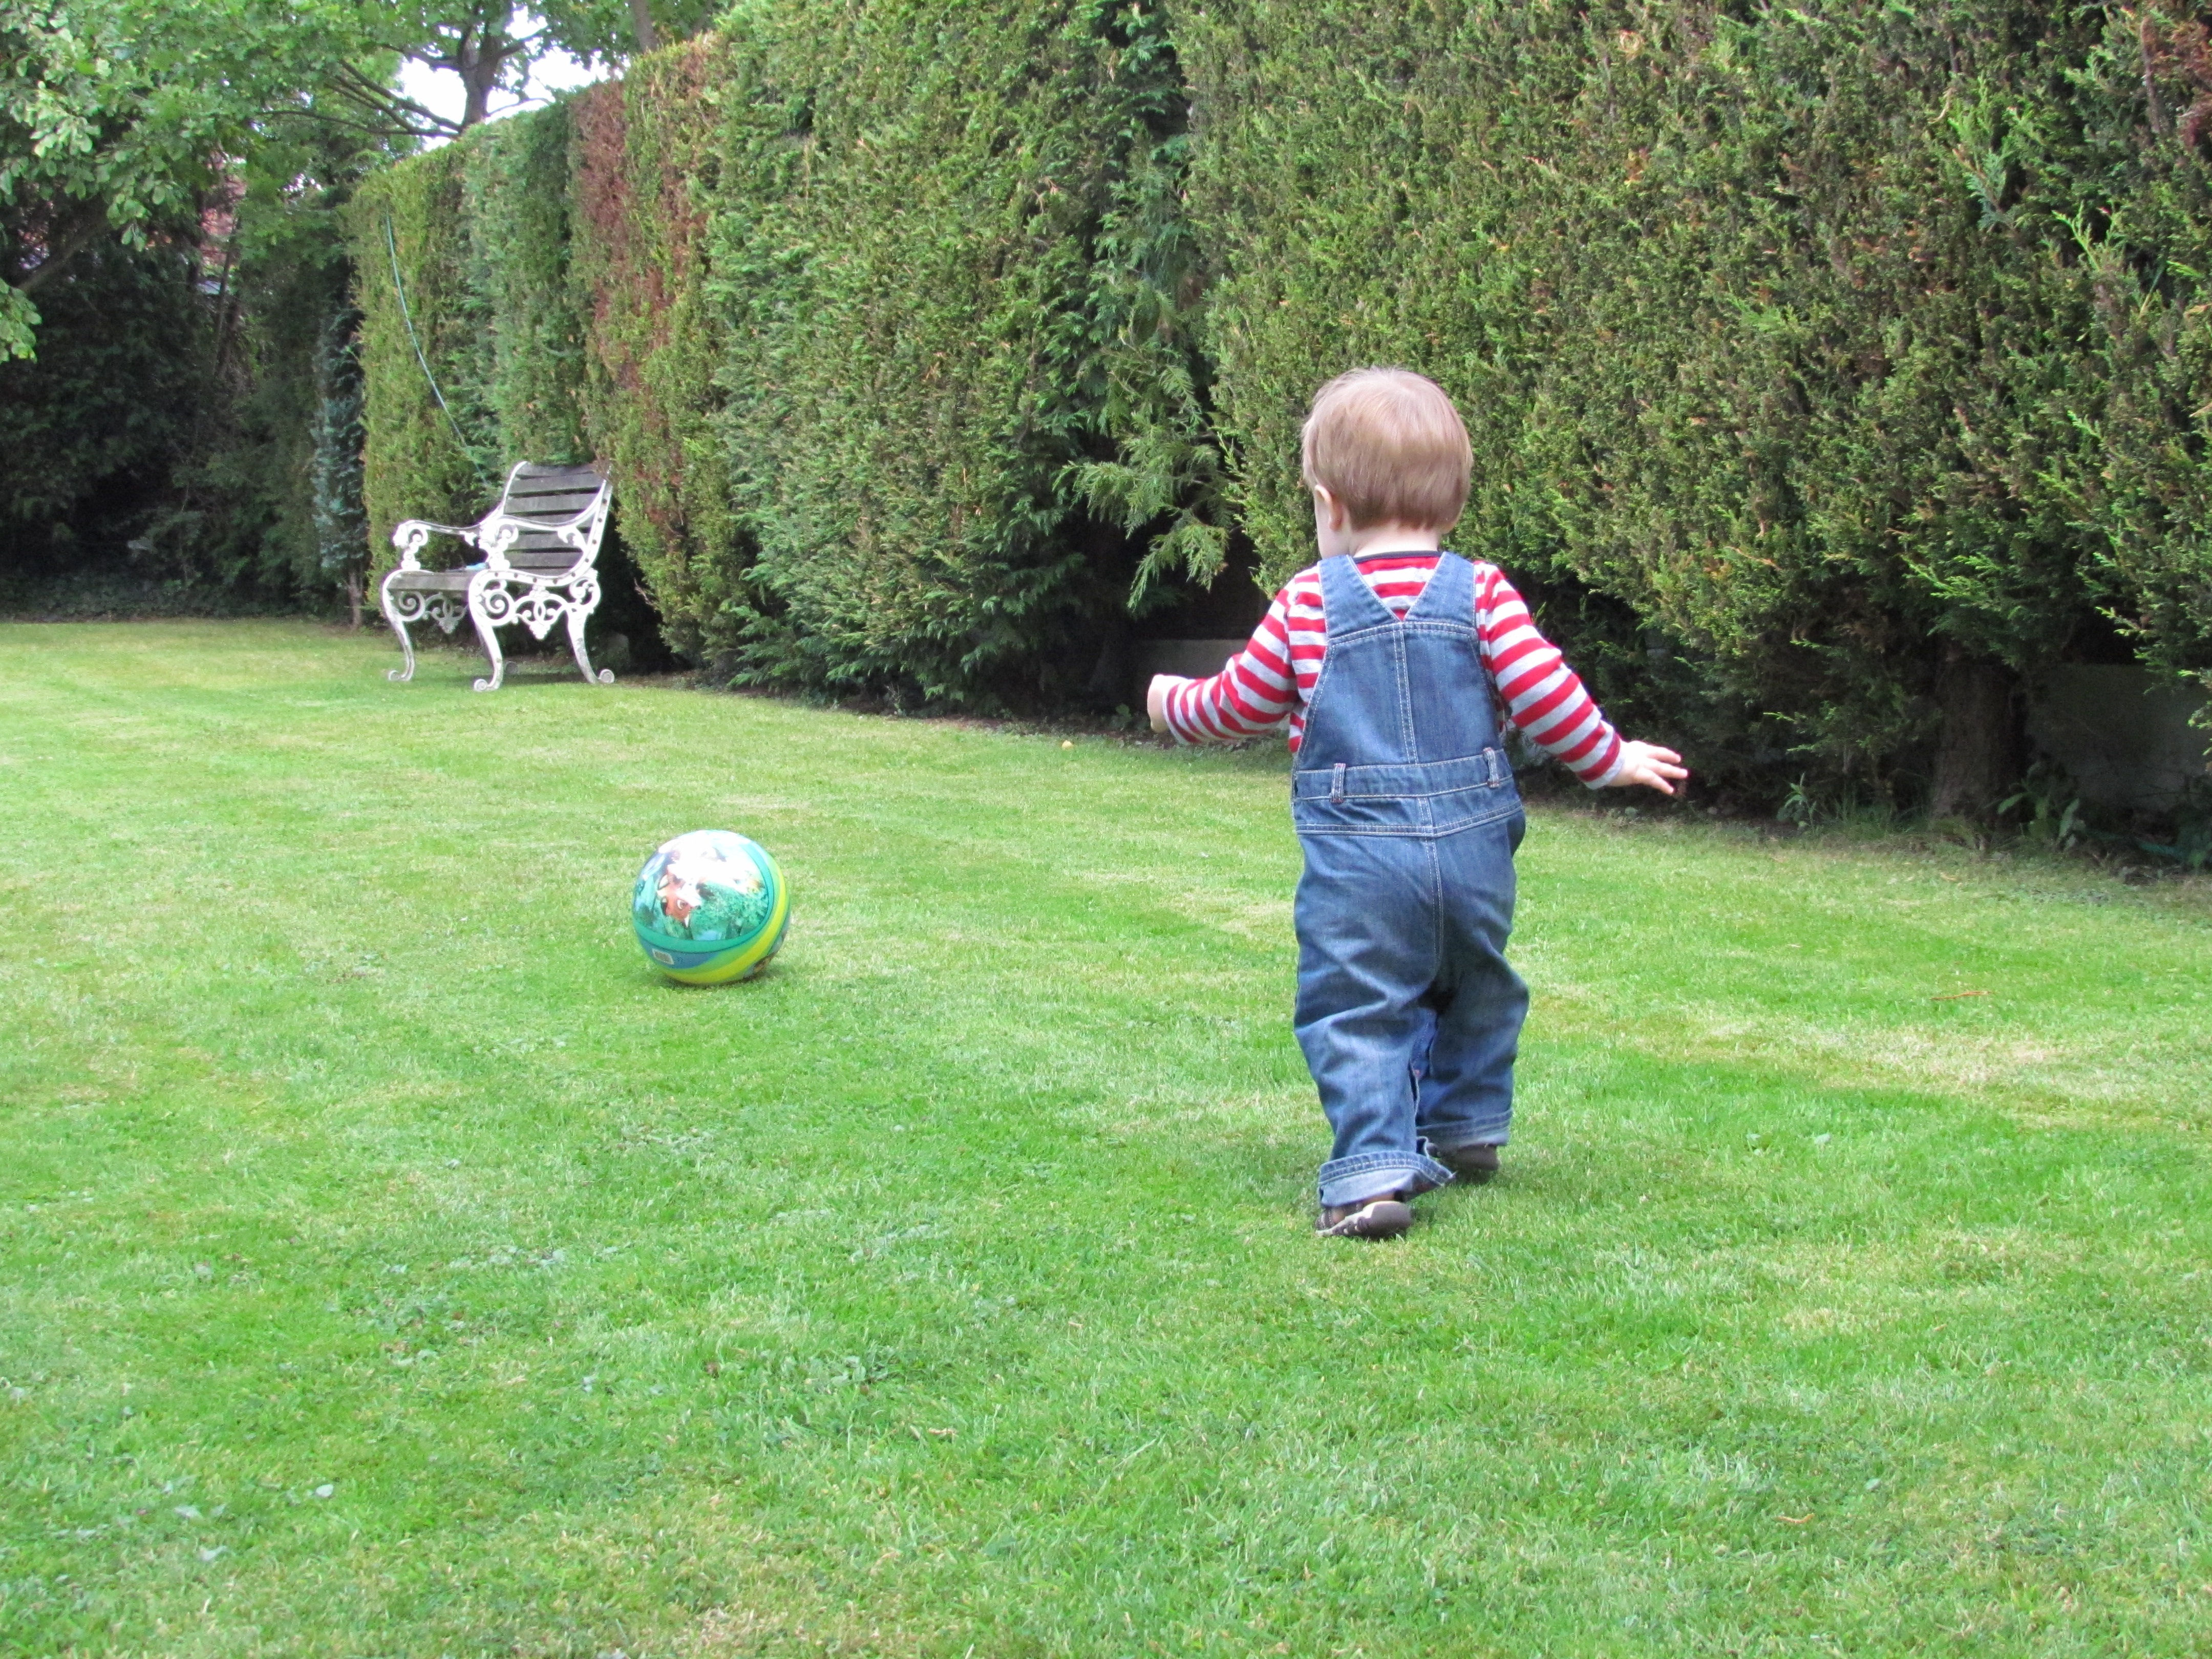
grass, sport, lawn, game, play, kid, cute, summer, young, backyard, soccer, child, football, activity, children, fun, happy, little, ball, yard, active